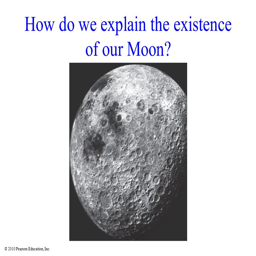
how do we explain the existence